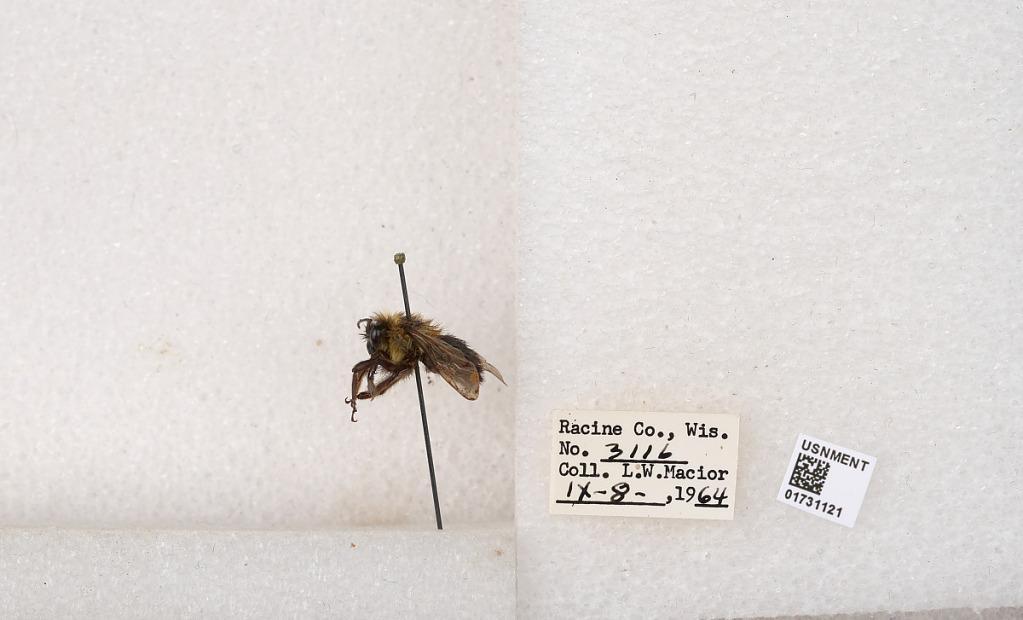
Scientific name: Bombus impatiens Cresson
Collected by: L. Macior
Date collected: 1964-9-8
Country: United States
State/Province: Wisconsin
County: Racine
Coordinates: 42.7261, -87.7828